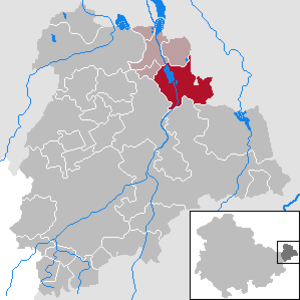
Windischleuba est une commune allemande de l'est du land de Thuringe située dans l'arrondissement du Pays-d'Altenbourg. Windischleuba fait partie de la Communauté d'administration de la Pleiße.